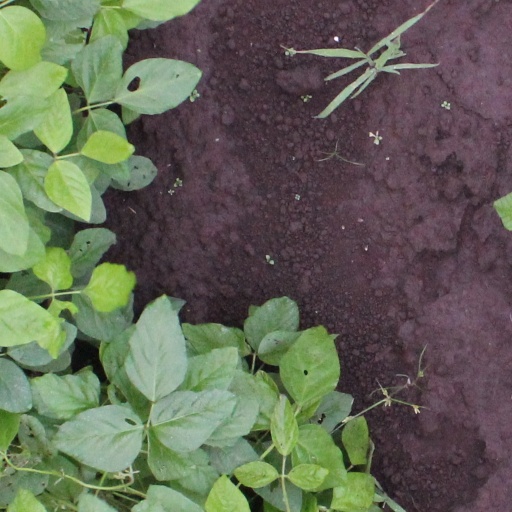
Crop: soybean